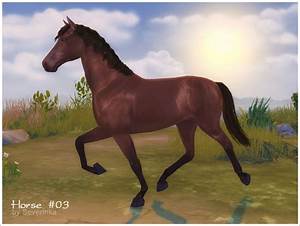
Label: horse